They Call It Summer

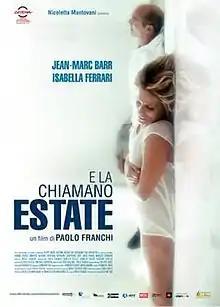

They Call It Summer is a 2012 Italian romance-drama film directed by Paolo Franchi. In spite of having been almost unanimously panned by critics, it won the awards for Best Director and for Best Actress (to Isabella Ferrari) at the 2012 Rome International Film Festival.